Little Jerusalem (film)

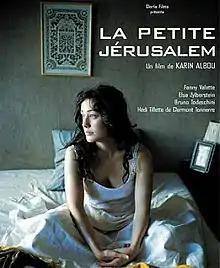
Theatrical poster

Little Jerusalem is a 2005 French drama film directed by Karin Albou. Albou's film depicts how the conflict between the rational and the irrational drives the relationships within a Jewish family living in the outskirts of Paris.